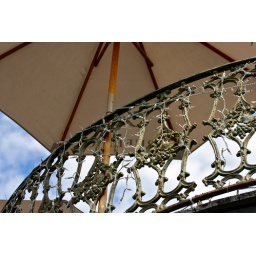
This was an outdoor patio on the second floor of a building looking over the city streets.